Sky position (RA, Dec in degrees): 154.695, 16.149
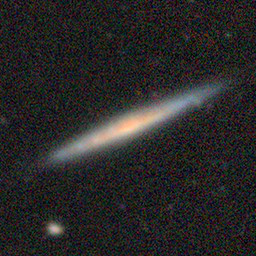
Galaxy morphology: Edge-on Galaxies without Bulge